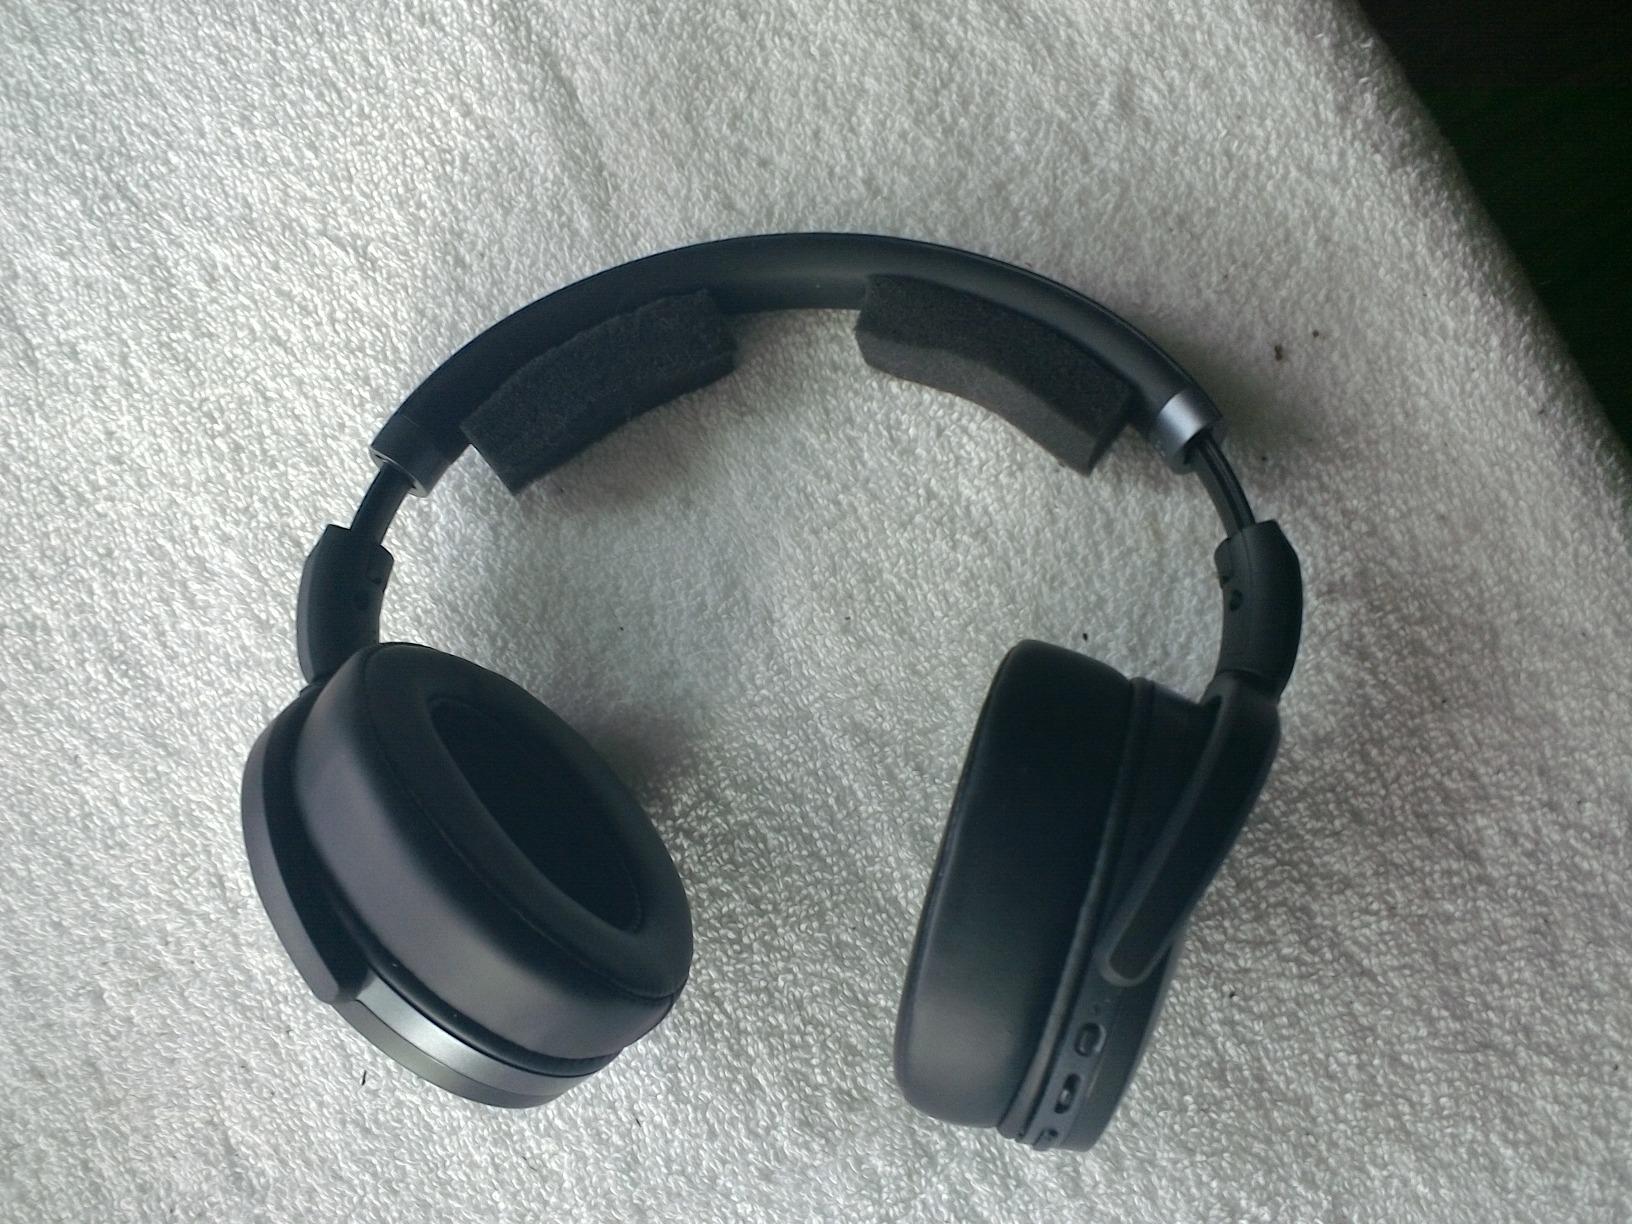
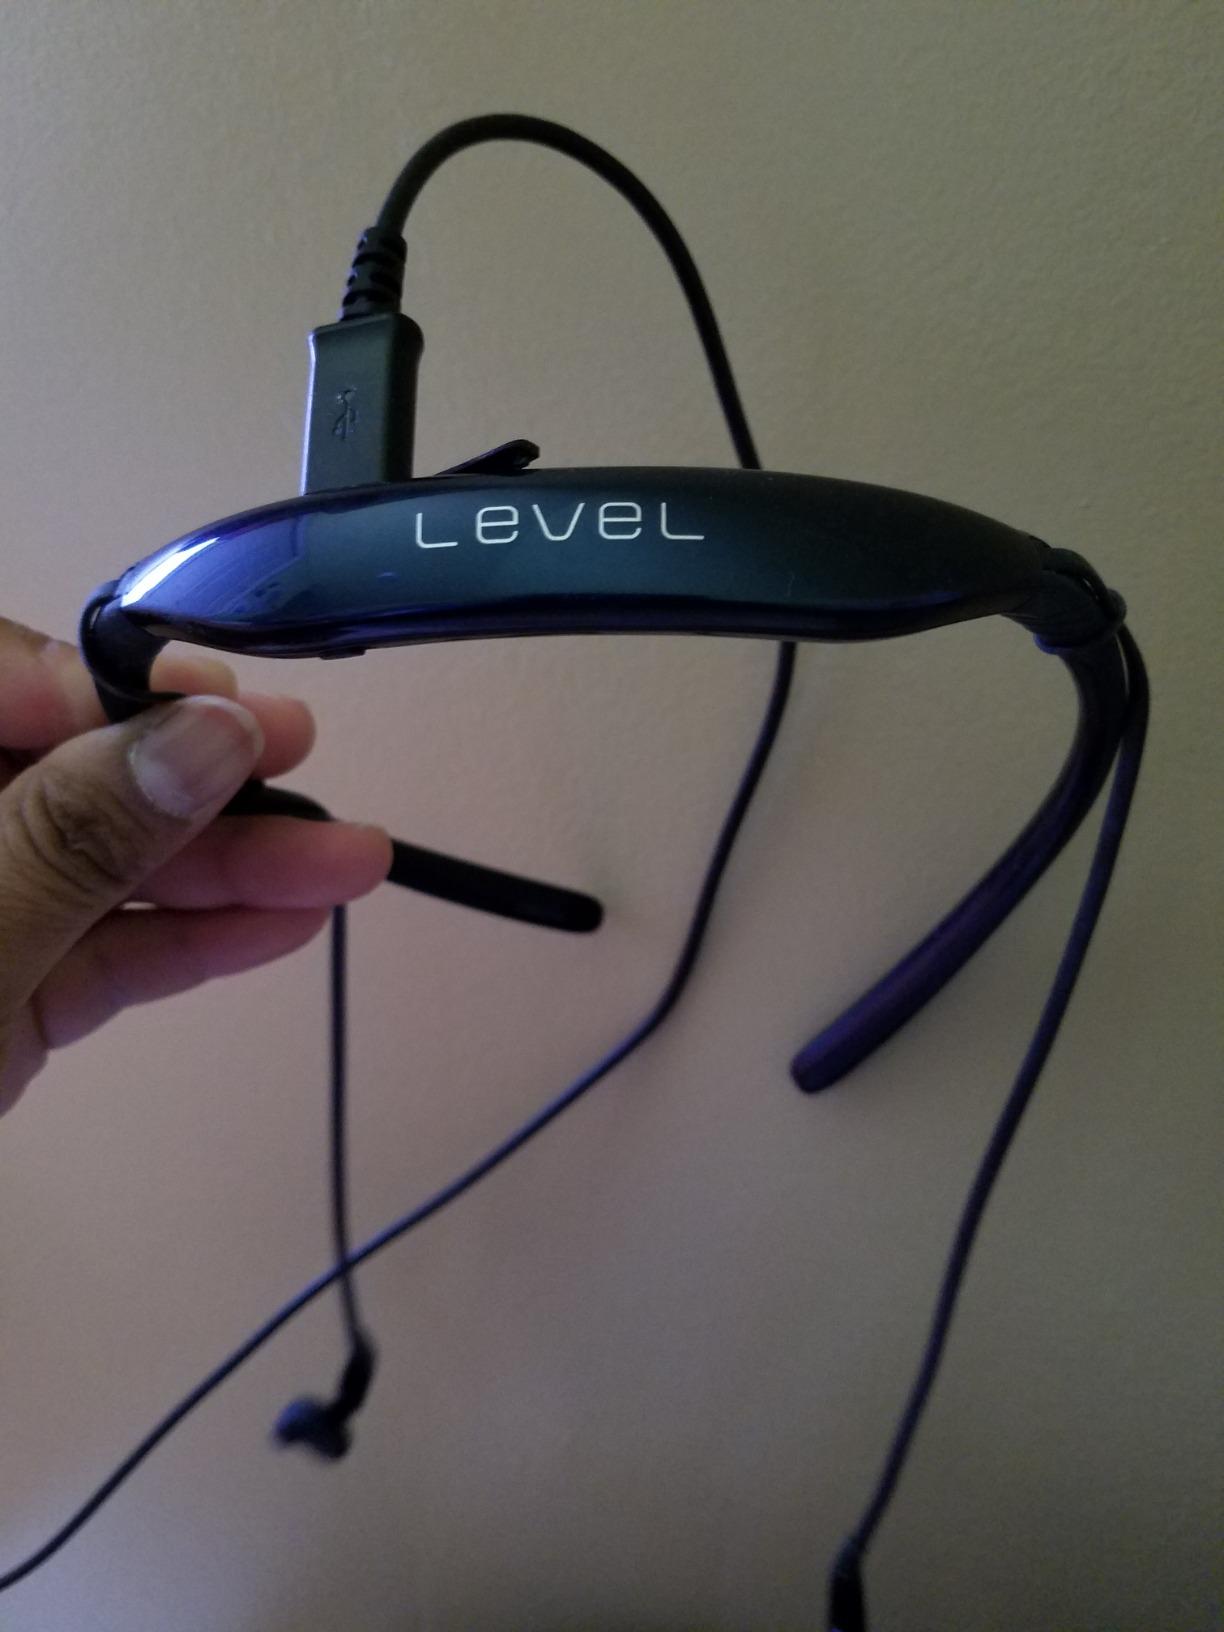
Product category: headphones
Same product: no